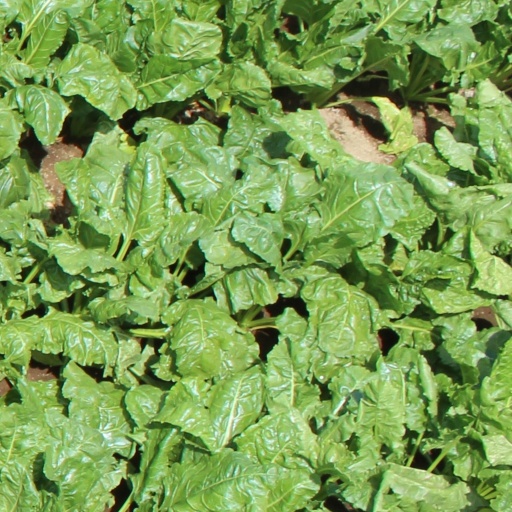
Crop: sugar beet